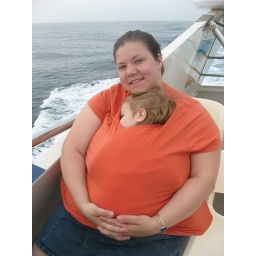
Megan sleeping in my shirt while we took a boat ride to another beach....